Tongva

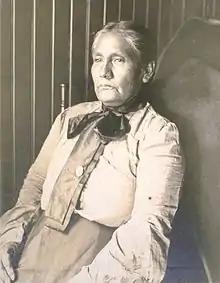
Narcisa Higuera, photographed in 1905, was one of the last fluent Tongva speakers. An informant for ethnographer C. Hart Merriam, she was cited as the source of the widely used endonym "Tongva".

The Tongva are an Indigenous people of California from the Los Angeles Basin and the Southern Channel Islands, an area covering approximately . In the precolonial era, the people lived in as many as 100 villages and primarily identified by their village rather than by a pan-tribal name. During colonization, the Spanish referred to these people as Gabrieleño and Fernandeño, names derived from the Spanish missions built on their land: Mission San Gabriel Arcángel and Mission San Fernando Rey de España. "Tongva" is the most widely circulated endonym among the people, used by Narcisa Higuera in 1905 to refer to inhabitants in the vicinity of Mission San Gabriel. Some people who identify as direct lineal descendants of the people advocate the use of their ancestral name "Kizh" as an endonym.